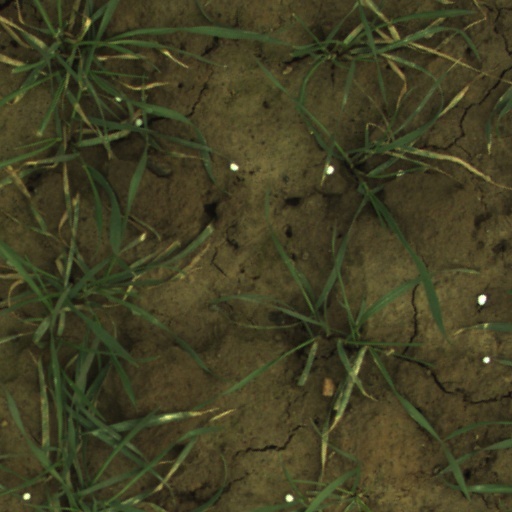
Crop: wheat